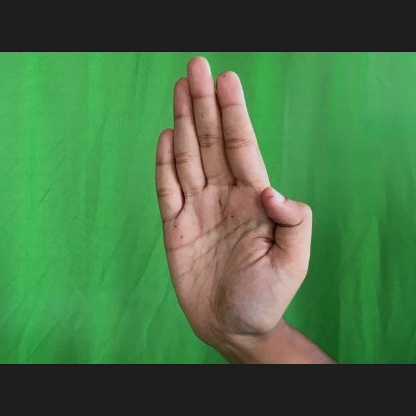
Mudra: Pathaka